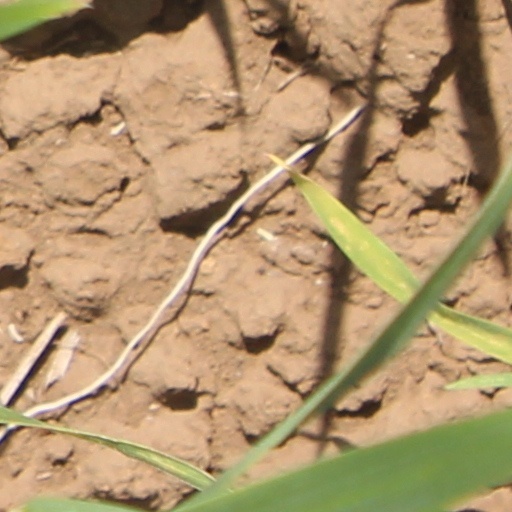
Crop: wheat